Jörg Ritzerfeld

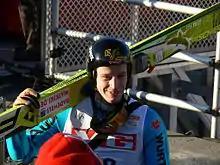
Ritzerfeld in Oslo, 2007

Jörg Ritzerfeld (born 28 June 1983) is a German former ski jumper who competed from 2001 to 2011. His best finishes at World Cup level were third in Pragelato on 12 February 2005 and in Willingen on 11 February 2007, both in team events.